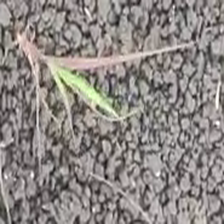
Weed species: Digitaria_SP_(Digitaria Sanguinalis )